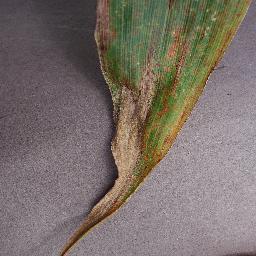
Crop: corn
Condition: (maize)_northern_blight